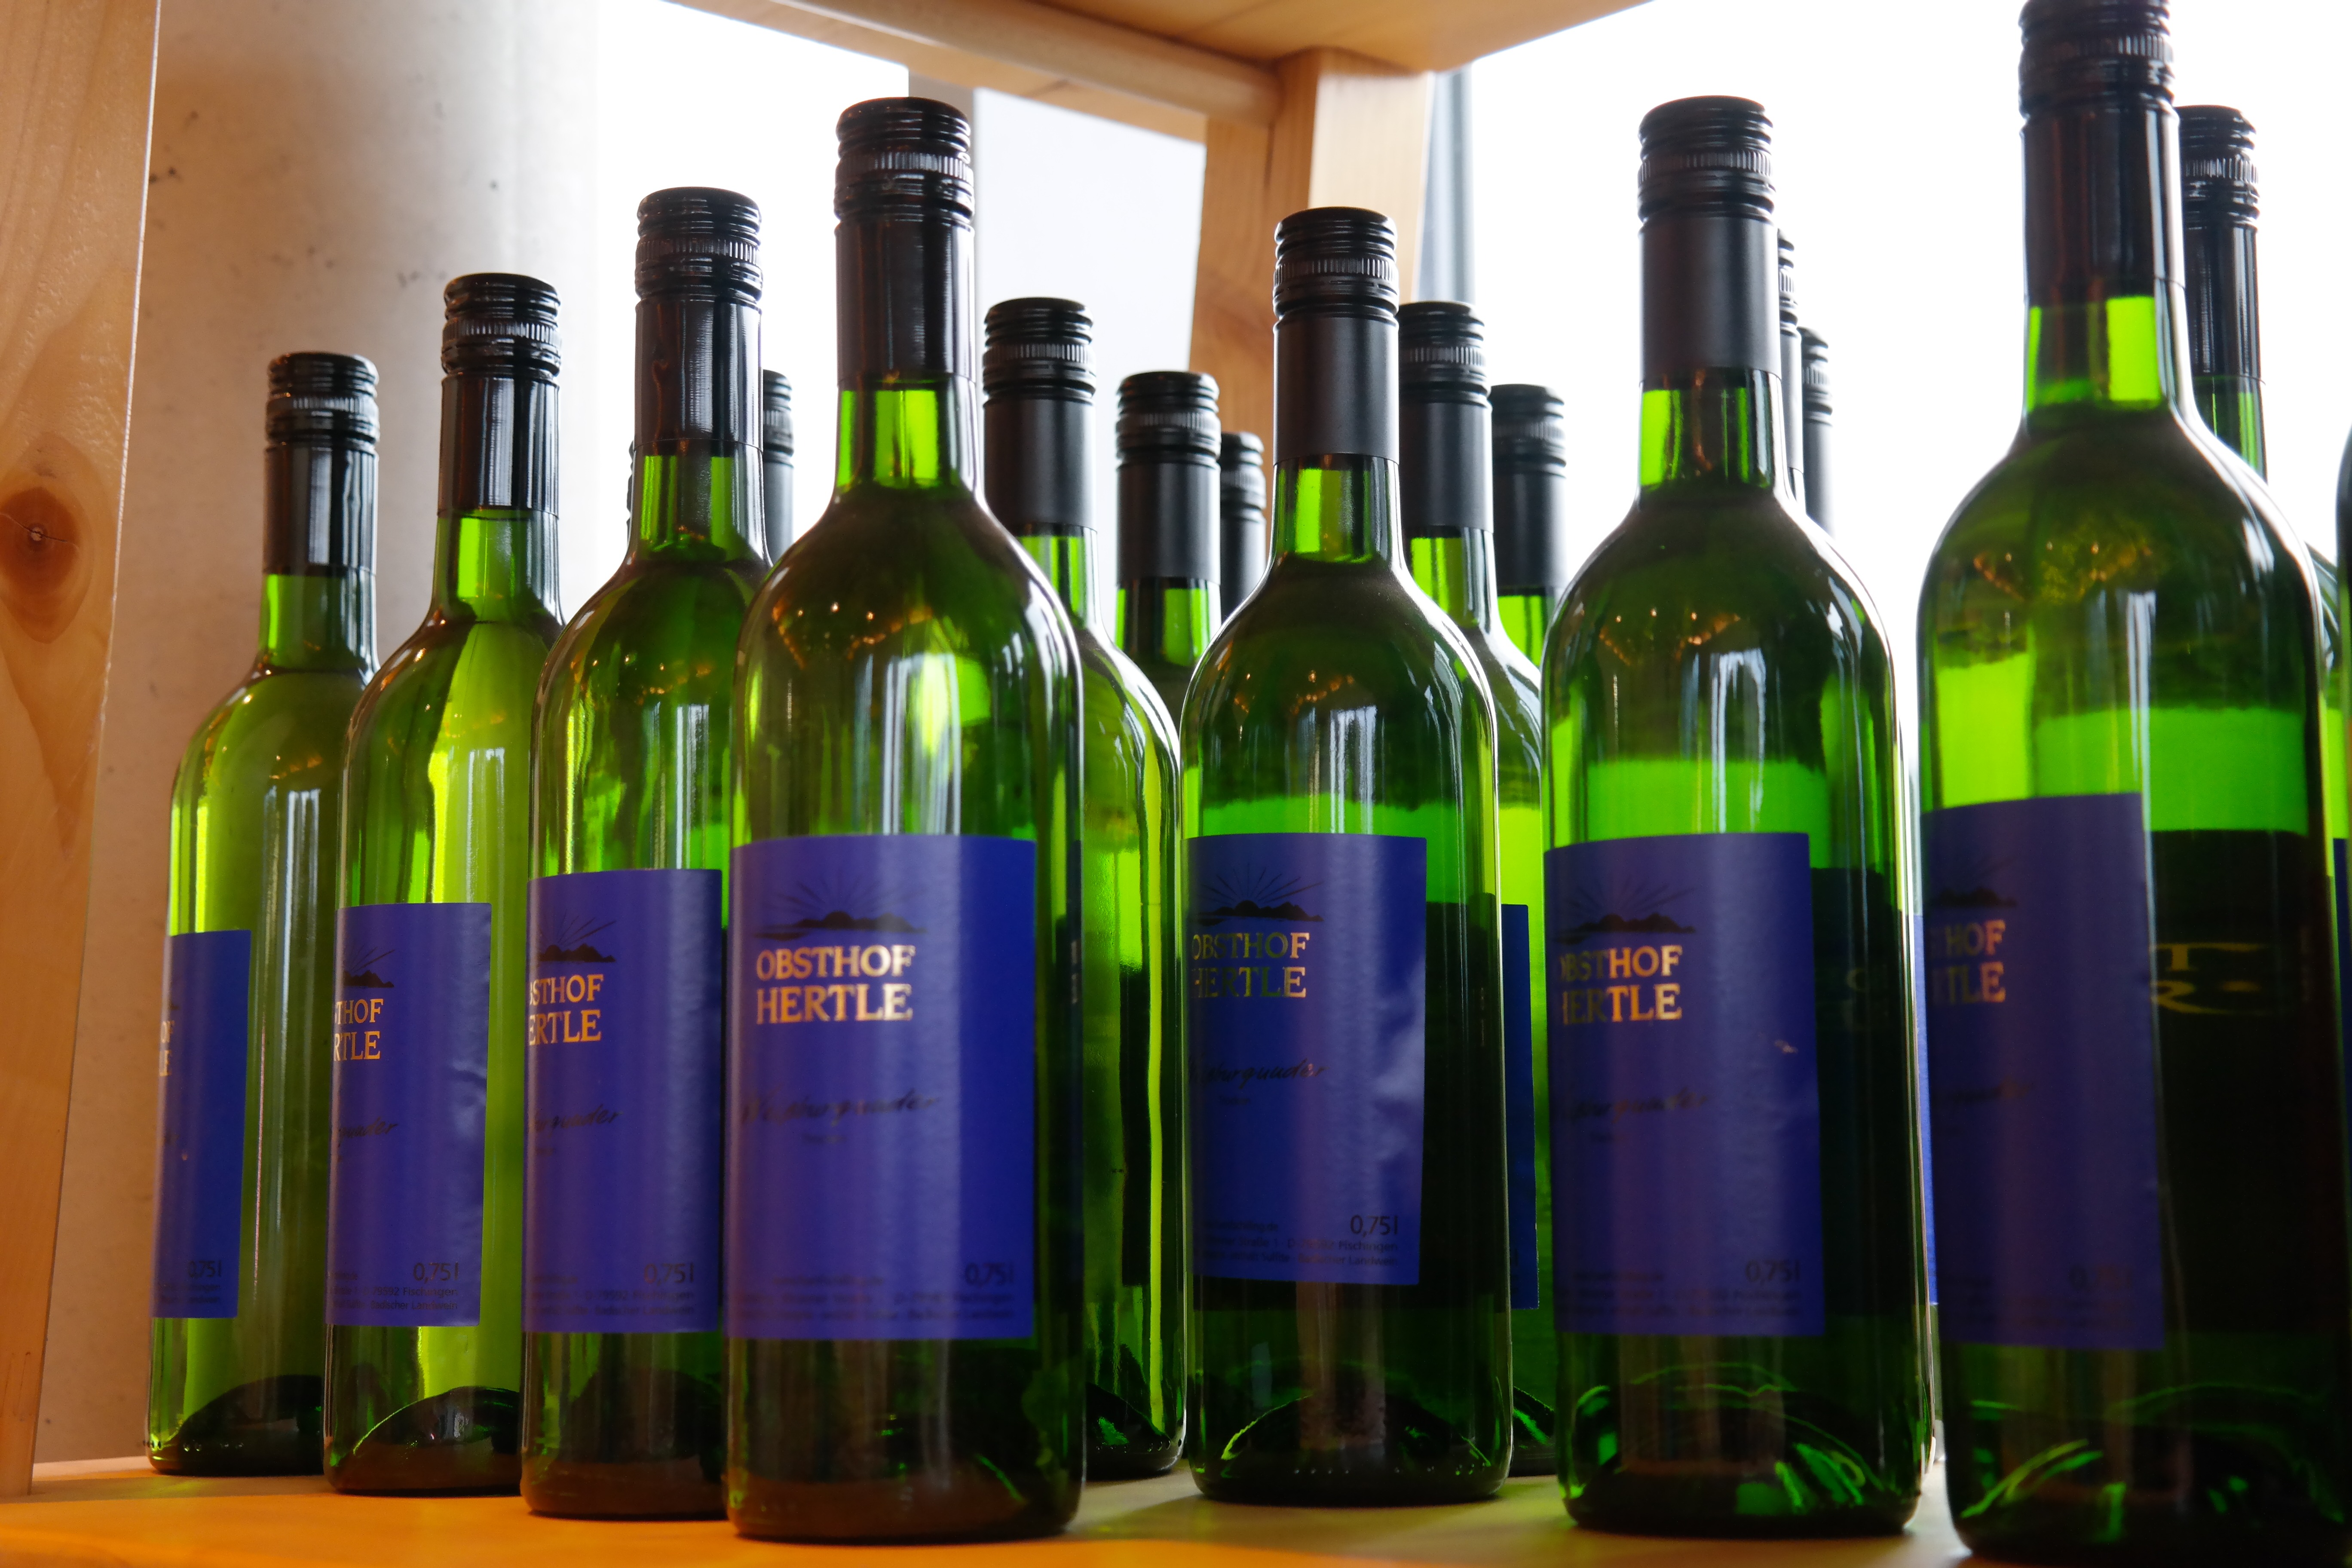
wine, green, drink, shelf, bottle, blue, alcohol, wine bottle, glass bottle, bottles, liqueur, closure, wines, wine bottles, white wine, alcoholic beverage, wine sale, distilled beverage, drinkware, wine bottle range